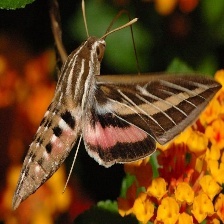
Species: WHITE LINED SPHINX MOTH